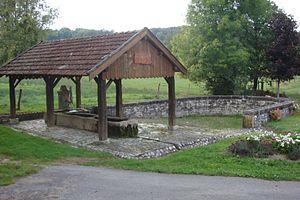
Gugney-aux-Aulx - Gayoir (Lavoir à chevaux) attenant à la fontaine de Bacot à l'extrémité ouest de la rue de la poirie, sur la rive du ruisseau des Corbelles
Un guéoir est une construction en pierre située à proximité d'une arrivée d'eau, disposant d'une faible retenue d'eau et destinée à l'origine au nettoyage des pattes des chevaux.